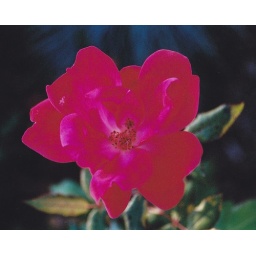
Downtown Northvilleflower in pot by church